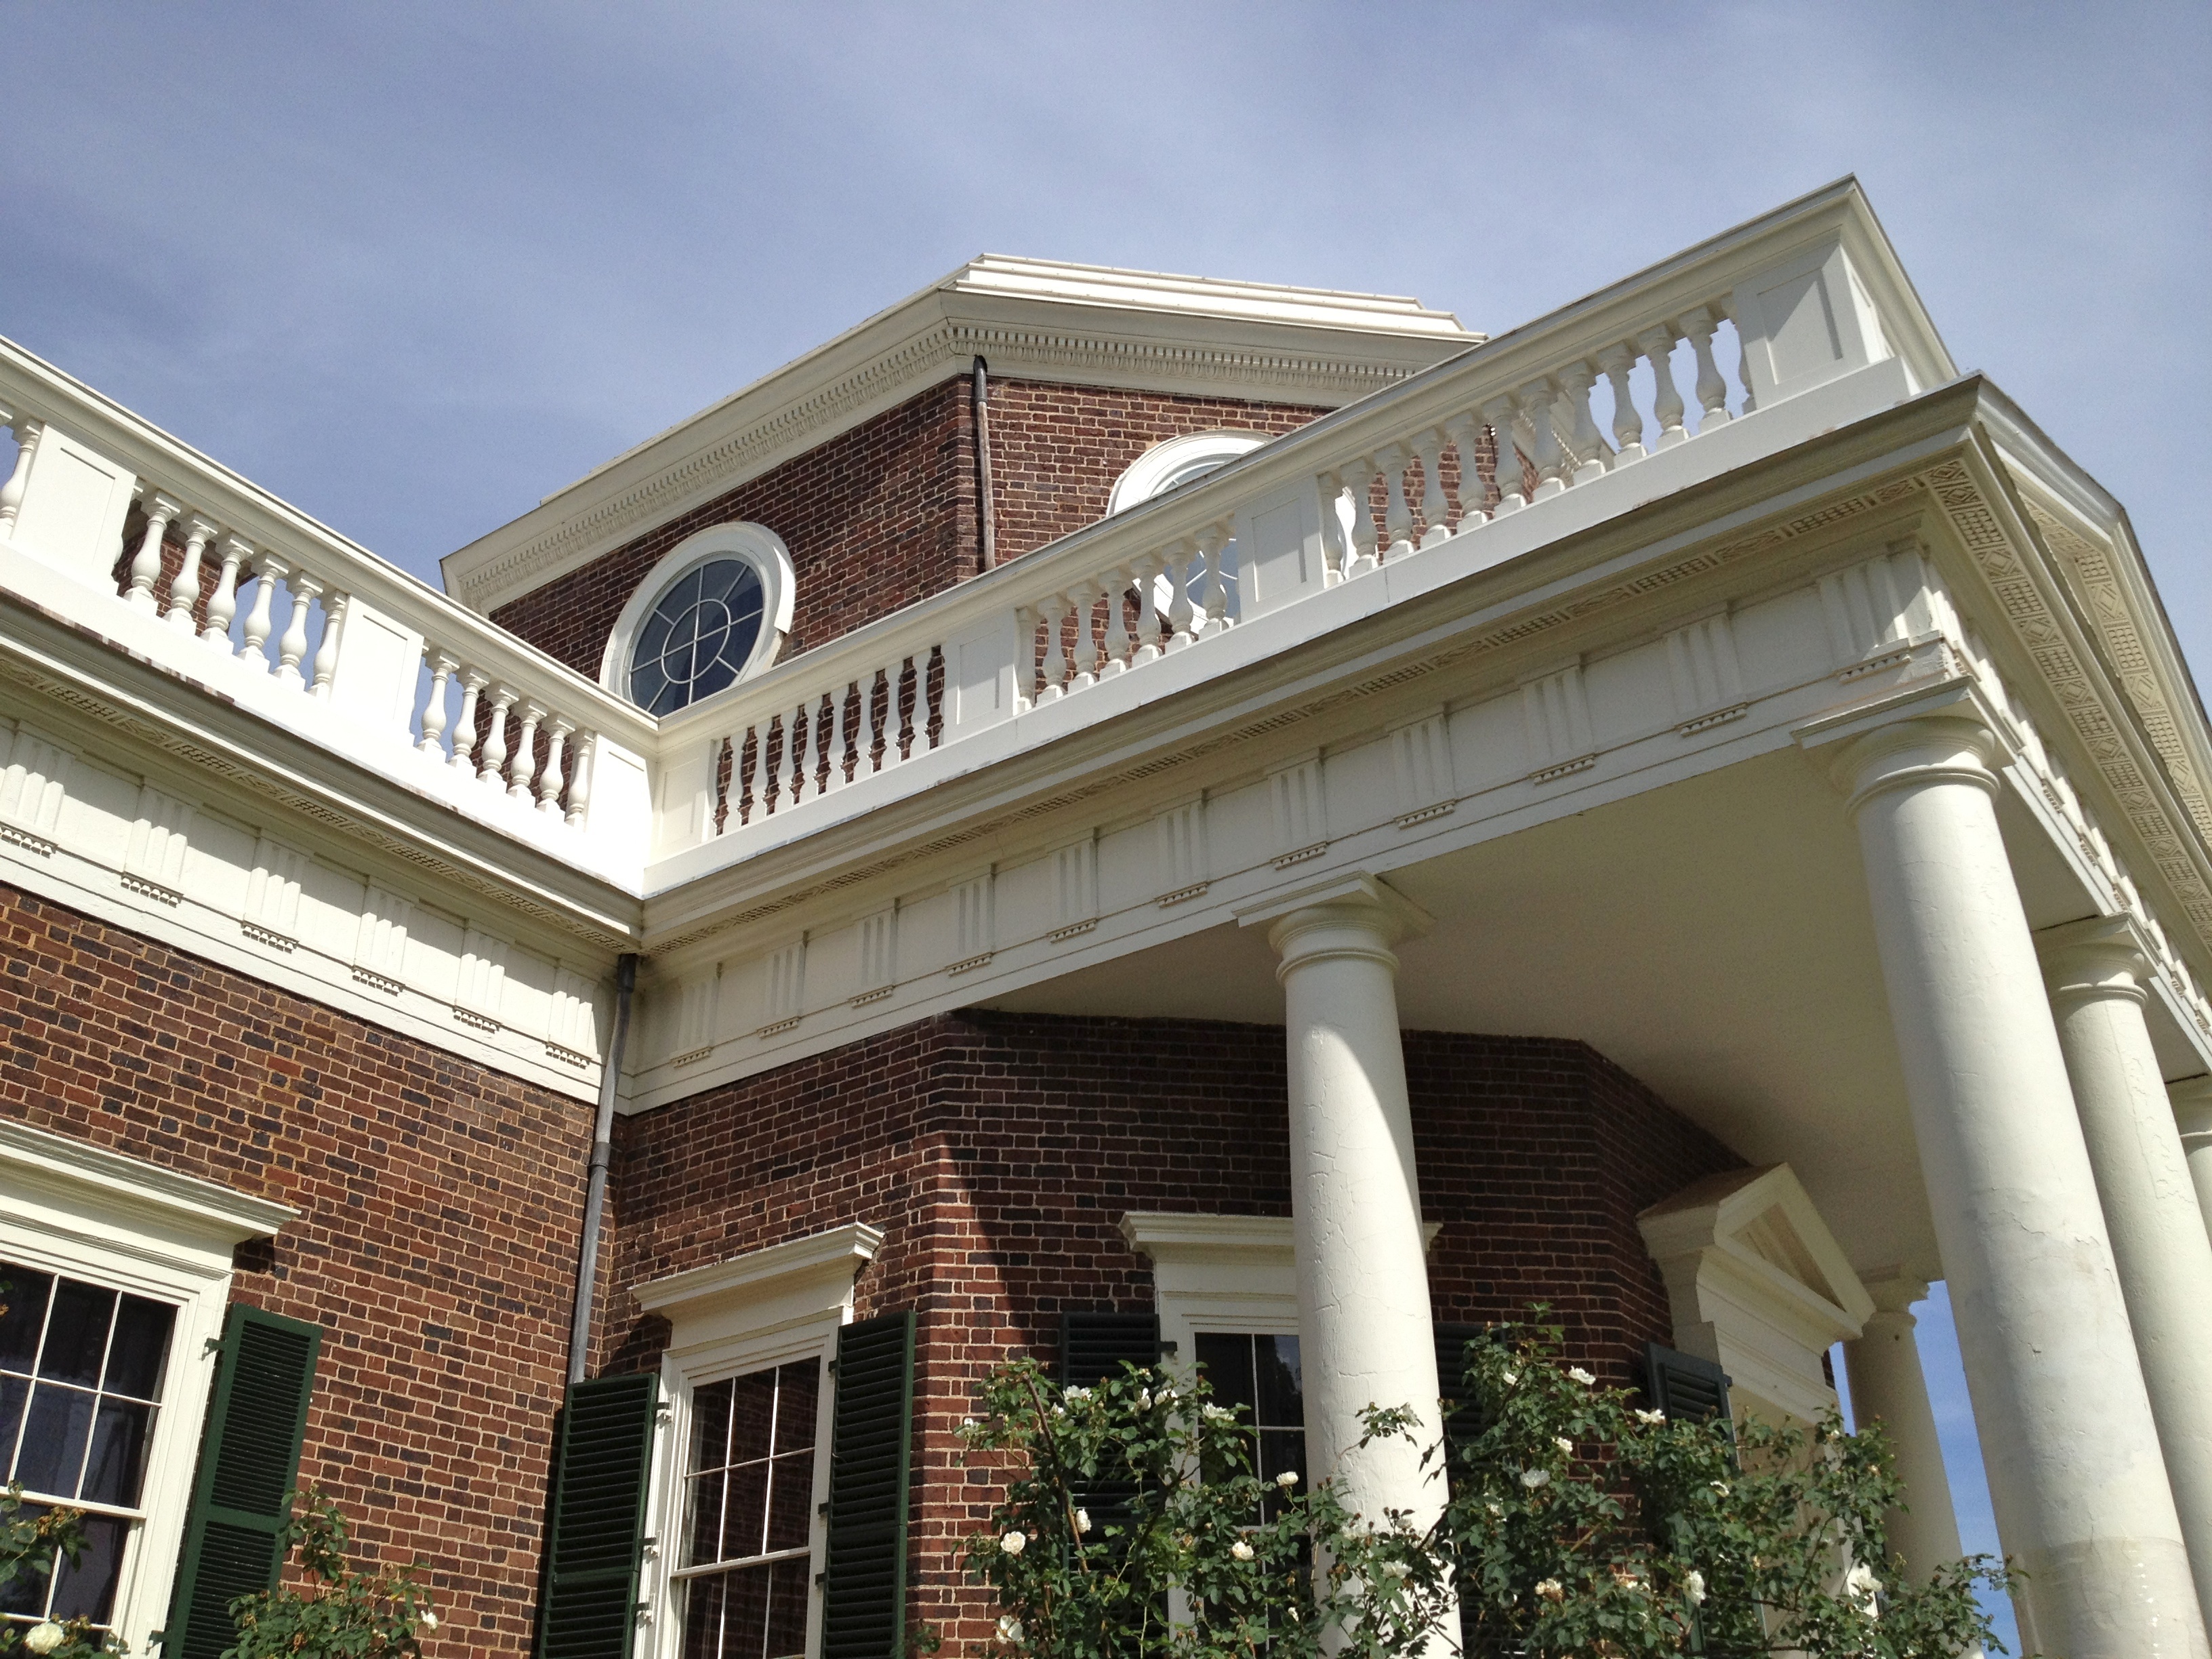
architecture, mansion, house, building, home, landmark, facade, property, estate, condominium, classical architecture